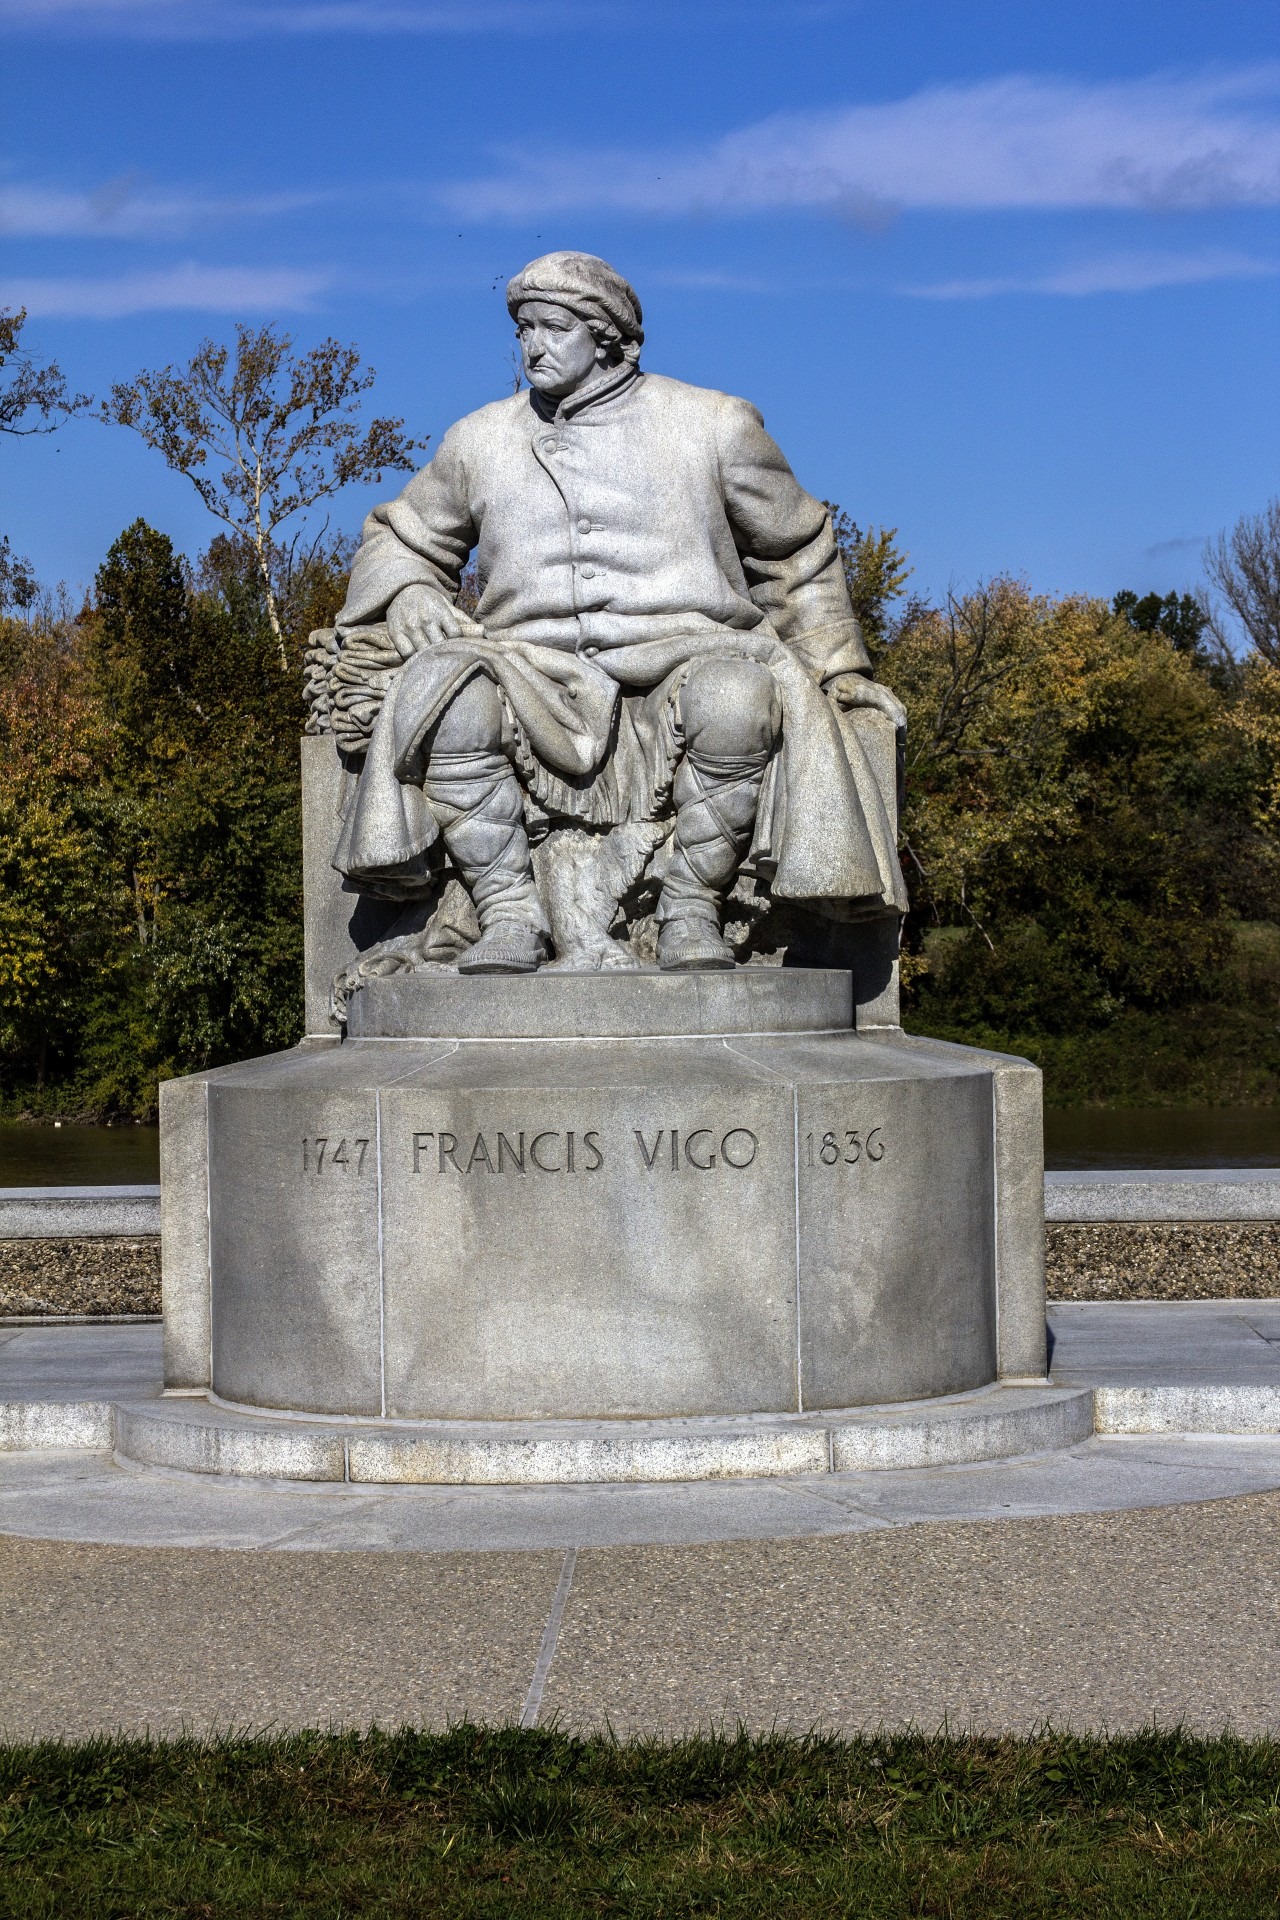
monument, statue, grave, sculpture, memorial, art, revolutionary war, historical site, sackville, francisco vigo man, statue man